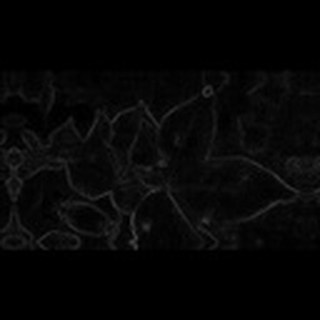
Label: cotton_target_spot